A. H. Vedel

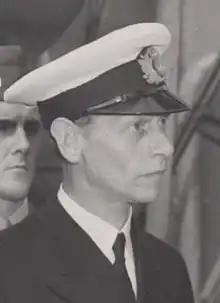
Vice Admiral Vedel, 1946

Vice-Admiral Aage Helgesen Vedel (1 September 1894 – 6 February 1981) was a Royal Danish Navy officer who served as chief of the Naval Command from 1941 until 1958. During World War II, he succeeded in scuttling most of the Danish navy's ships before it could fall into German hands.